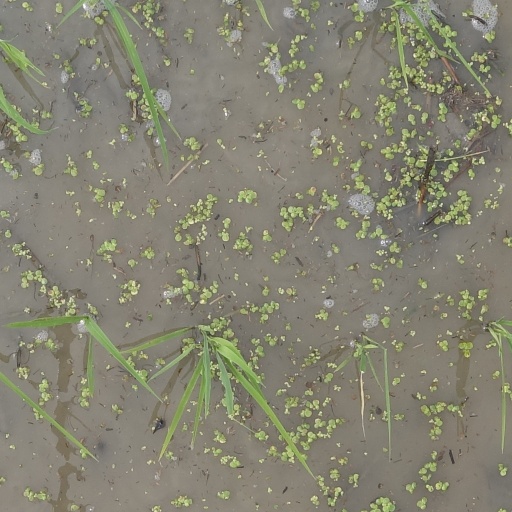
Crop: rice